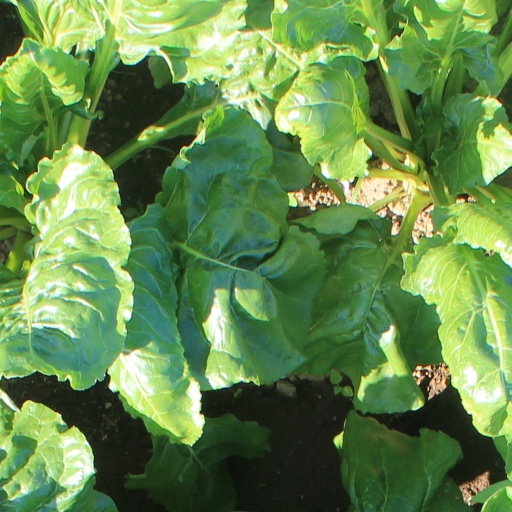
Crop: sugar beet